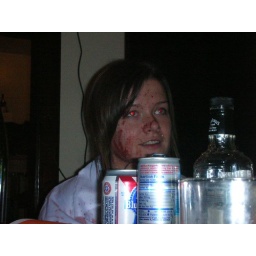
Like a dumb-founded, retarded cat stuck in the head lamps of a truck, Maja wistfully eyes something shiny or expensive.